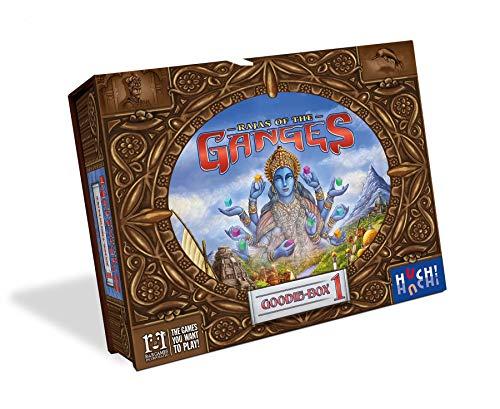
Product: Rajas of The Ganges Goodie Box
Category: Toys & Games | Games & Accessories | Board Games
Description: Comes in a beautiful magnetic box.
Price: Currently unavailable.
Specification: ProductDimensions:10x8x3inches|ItemWeight:3pounds|ShippingWeight:3pounds|ASIN:B00TXN6DNS|Itemmodelnumber:449|Manufacturerrecommendedage:12yearsandup